Bertha Elias

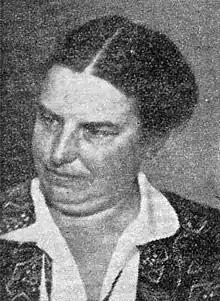
Bertha Elias (1933).

Bertha Elias (1 February 1889 in Utrecht – 18 July 1933 in The Hague) was a Dutch lawyer, women's rights activist and museum director. As a director of the Museum for Education in The Hague, she was the first woman to hold such a position in the Netherlands in 1923. As successor to Herman van Cappelle, the first director of that museum, Elias achieved a considerable growth in the number of visitors, from approximately 2,500 in 1923 to 100,000 per year in 1932, of which three-quarters were schoolchildren.